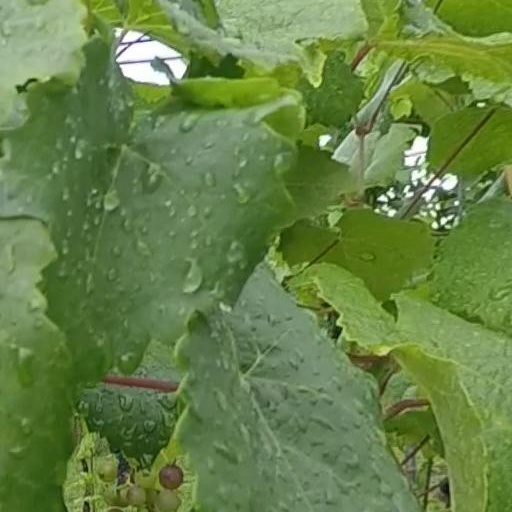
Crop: grape